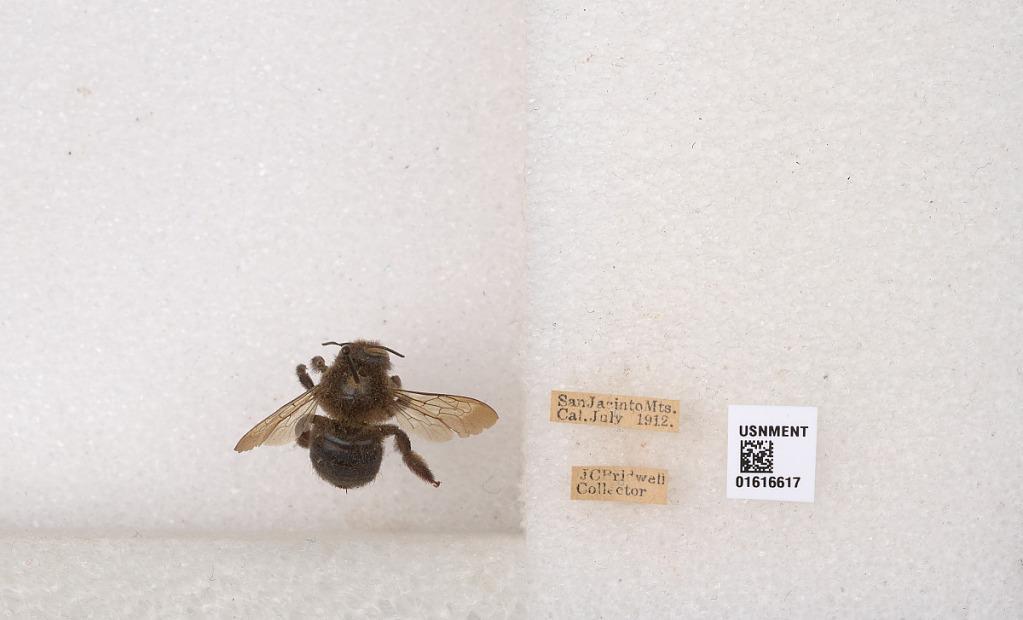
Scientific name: Xylocopa (Notoxylocopa) tabaniformis orpifex Smith
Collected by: J. Bridwell
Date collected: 1912-7-1
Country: United States
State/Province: California
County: Riverside
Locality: San Jacinto Mountains
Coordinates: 33.75, -116.667